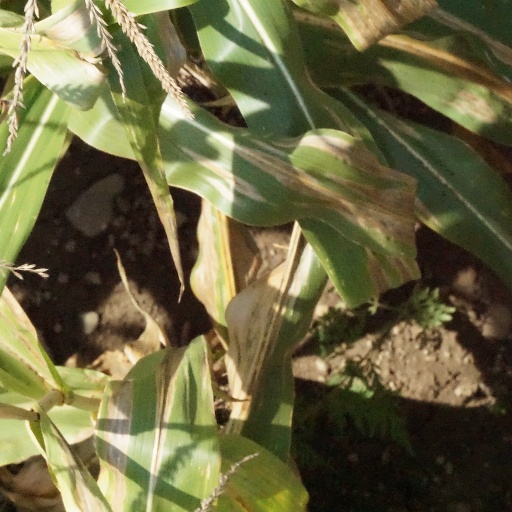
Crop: maize; corn